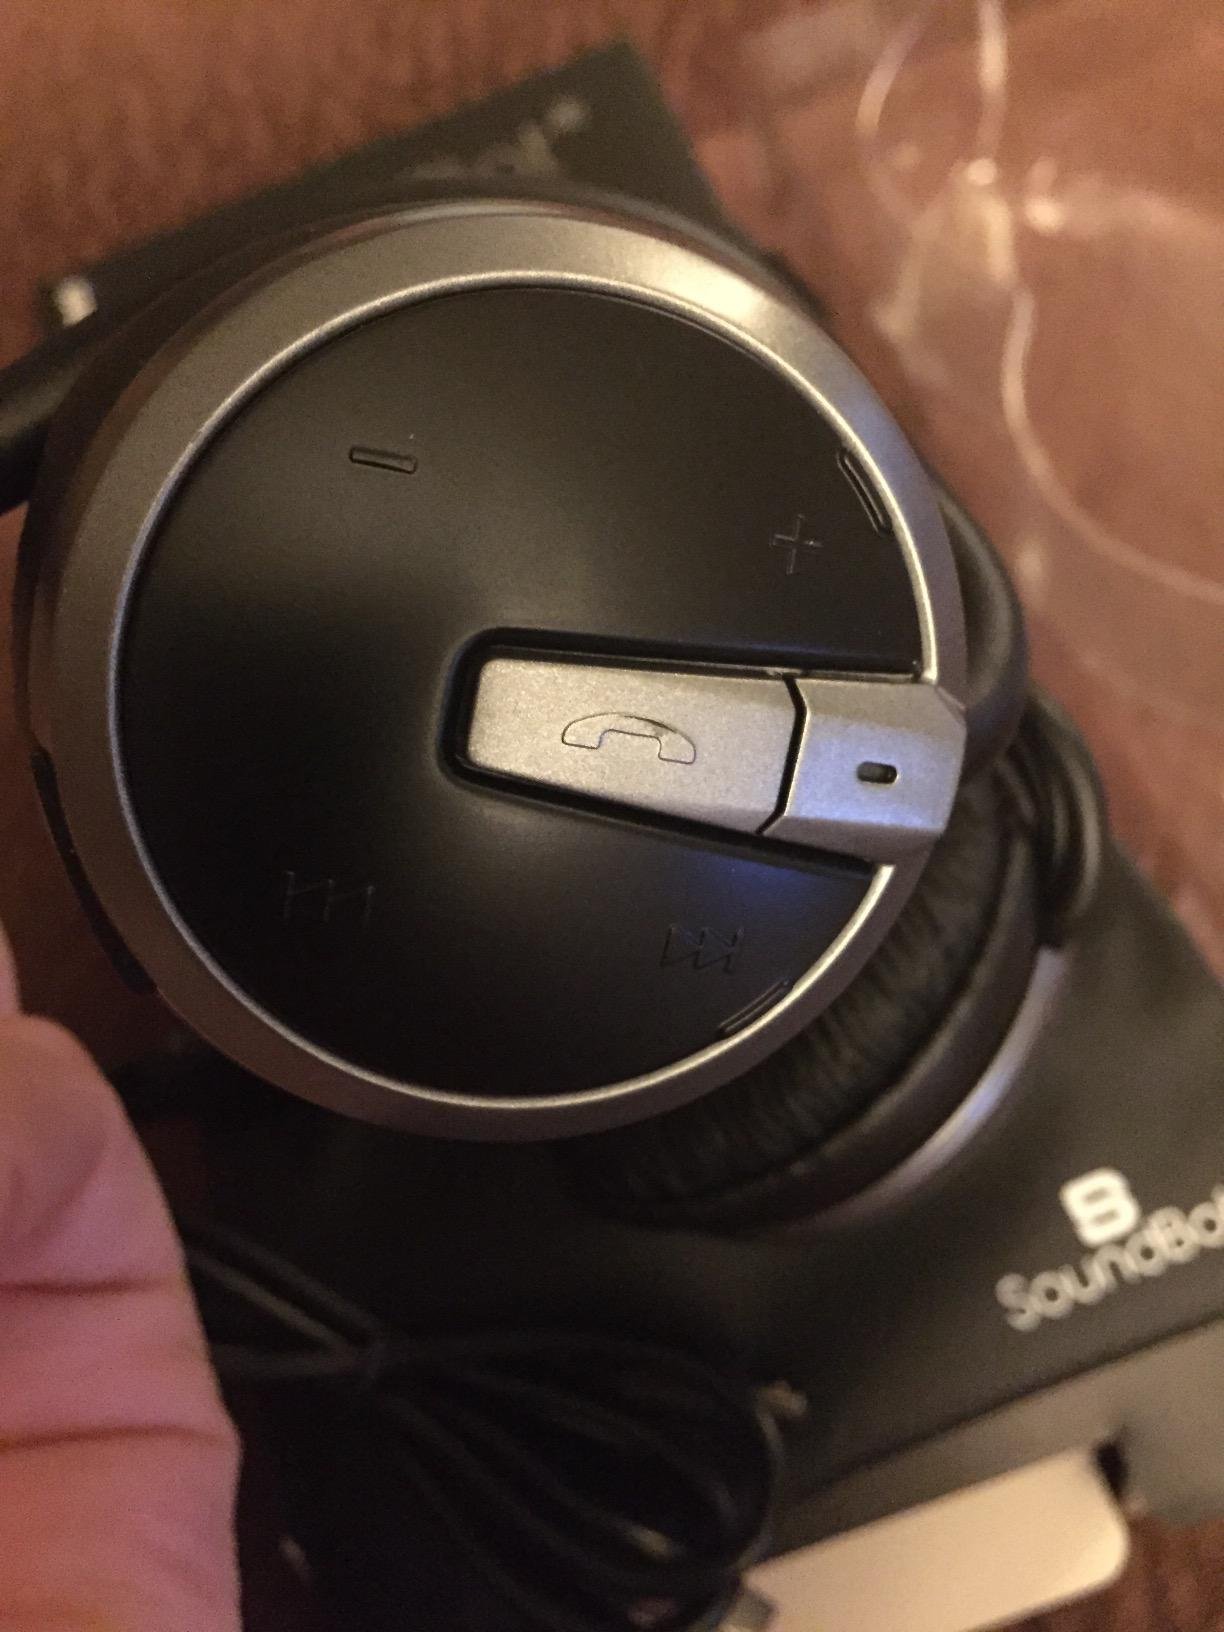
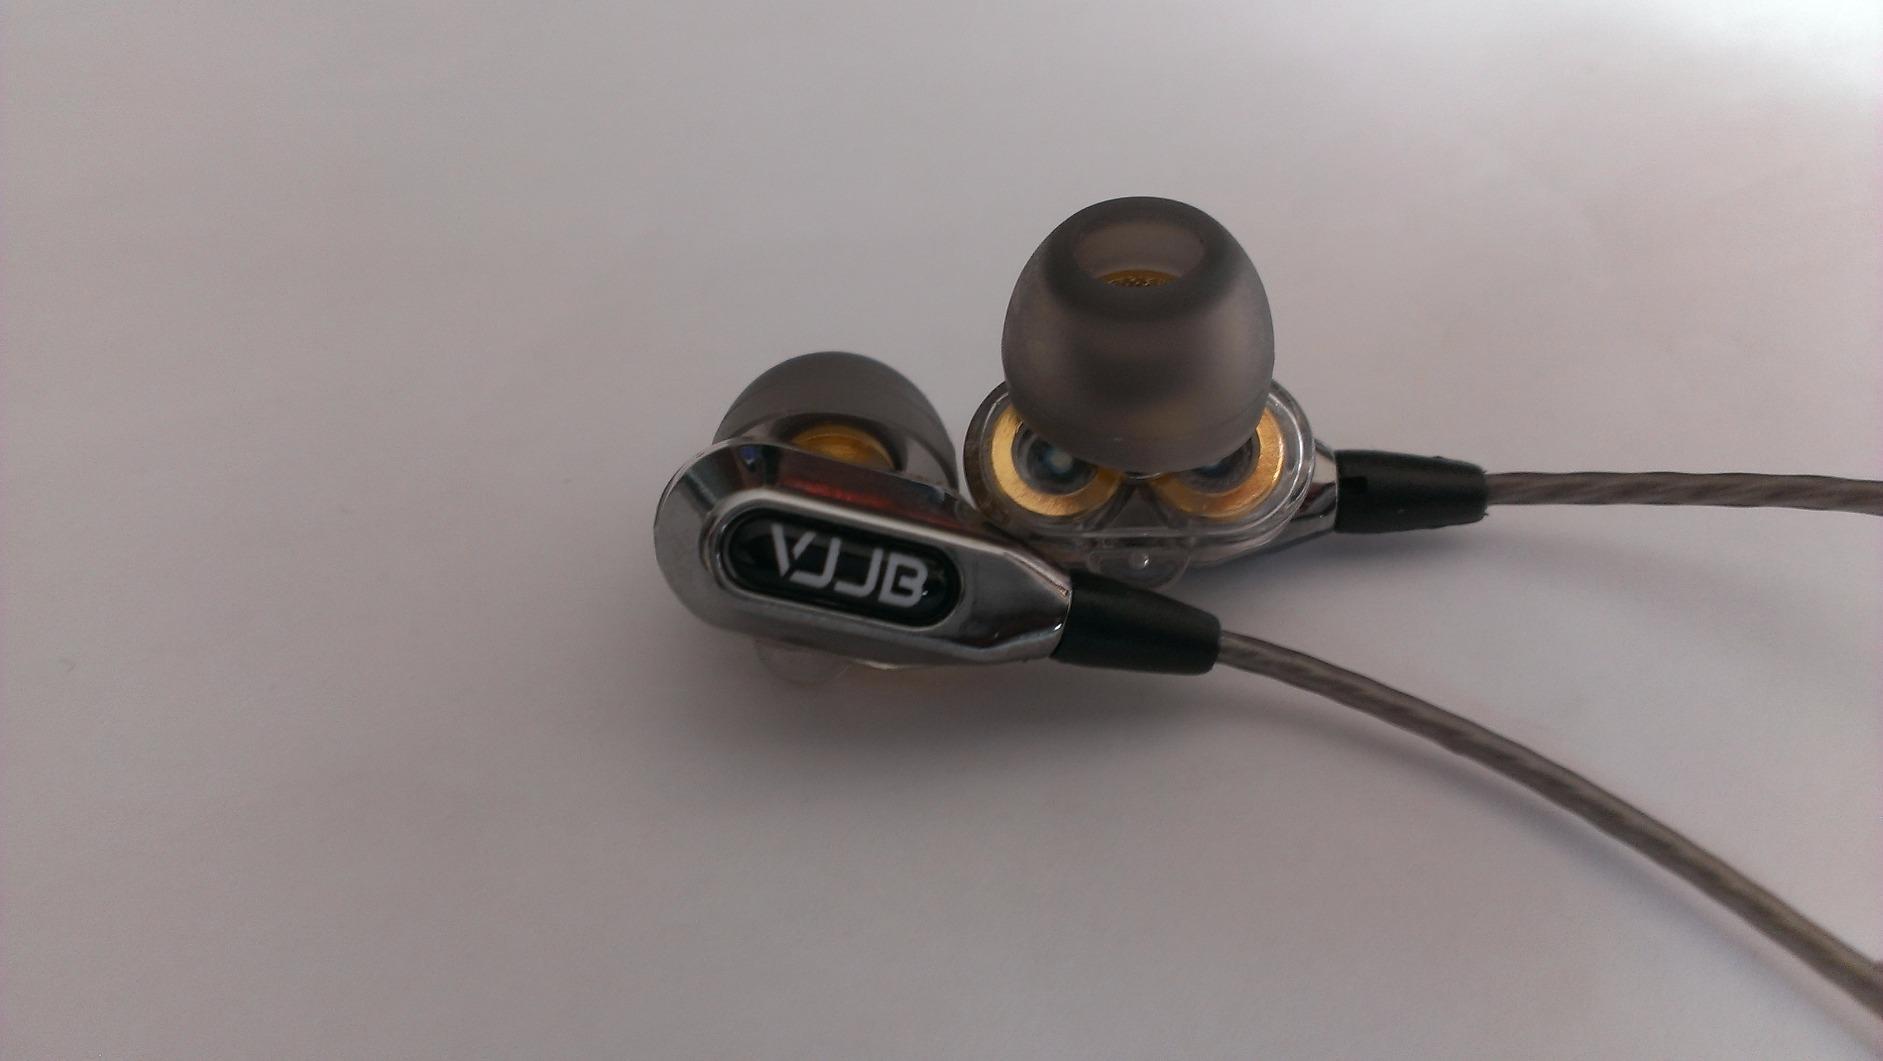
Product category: headphones
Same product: no